Grammatophyllum speciosum

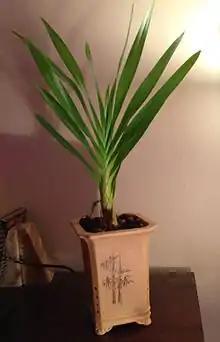
A relatively small "Grammatophyllum speciousum" in a tall clay Chinese orchid pot for "Oncidium" plants.

It is an epiphytic and occasionally a lithophytic plant, forming spectacular root bundles. Its cylindric pseudobulbs can grow to a length of 2.5 m. It can grow to gigantic clusters weighing from several hundred kilograms to more than one tonne. One collected in 1893 by Frederick K. Sander & Co. near Penang Island in Malaysia weighed . Half was sent to the Columbian Exhibition in Chicago and the other half to the Singapore Botanic Garden. By 1902, the Singapore specimen had grown to be girth by high, and bore simultaneously 2090 wide flowers plus 1110 unopened buds. Much more recently, in A.D. 2000, biologists Tim Laman and Phil Atkinson found one in Borneo wide and bearing between 2500 and 5000 flowers. The plant completely encircled the host tree above the ground. The oldest known individual orchid plant is also a "G. speciosum". Planted in the Singapore Botanic Garden in 1861 by Garden Director Lawrence Niven and his staff, it was 154 years old in 2015. and so would now (2025) be 164 years old. The plant is also in width.